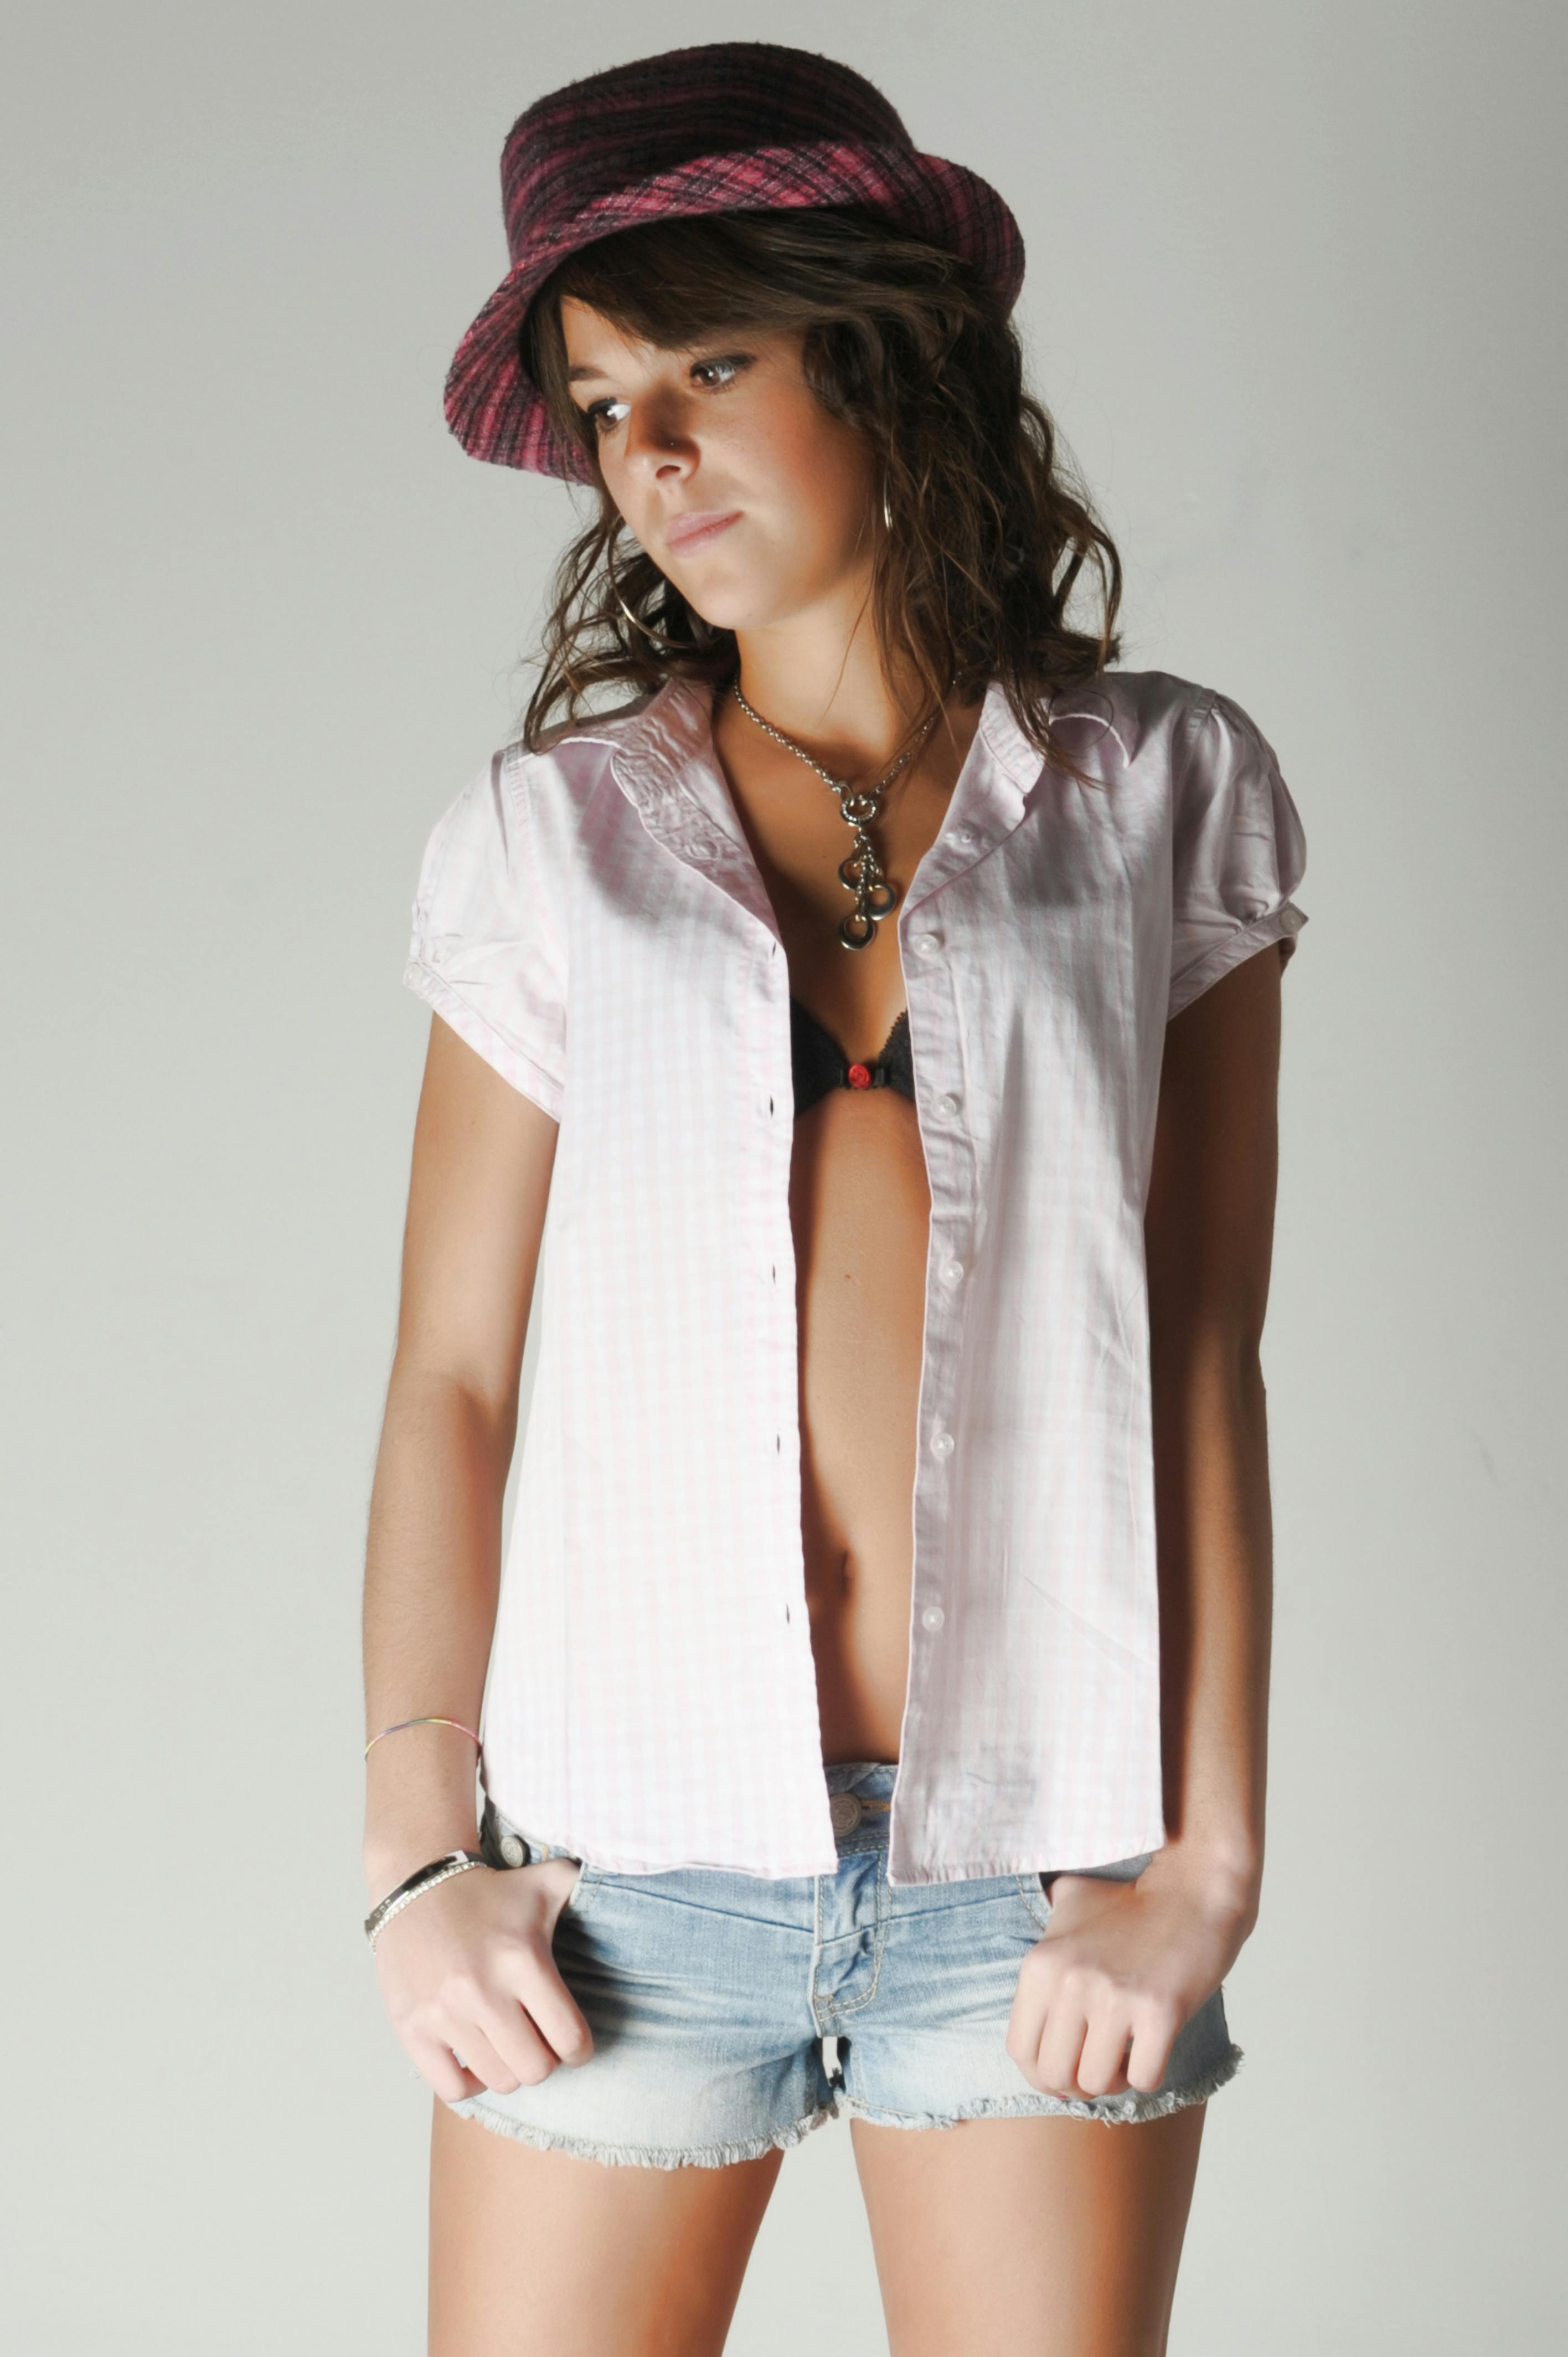
woman, clothing, hair, face, joint, lip, outerwear, shorts, arm, shoulder, white, neck, human body, fashion, sleeve, fedora, waist, hat, thigh, collar, cool, sunglasses, black hair, eyewear, sleeveless shirt, jean short, fashion design, flash photography, blazer, cap, t shirt, denim, sun hat, fashion model, trunk, long hair, necklace, chest, jewellery, electric blue, brown hair, human leg, fashion accessory, abdomen, pattern, top, button, pocket, magenta, sportswear, fur, photo shoot, portrait photography, uniform